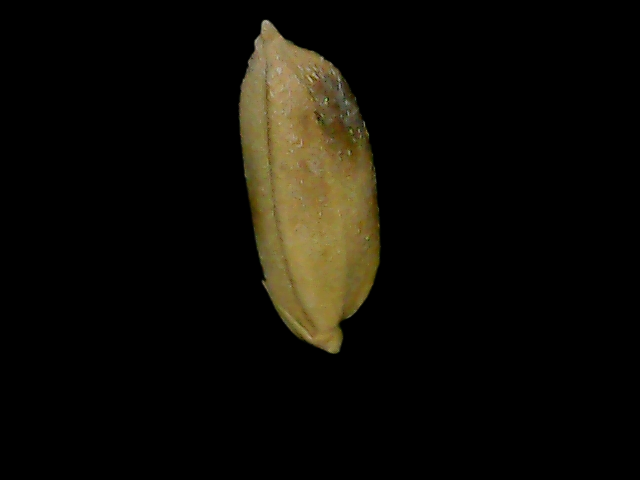
Rice variety: Bd76